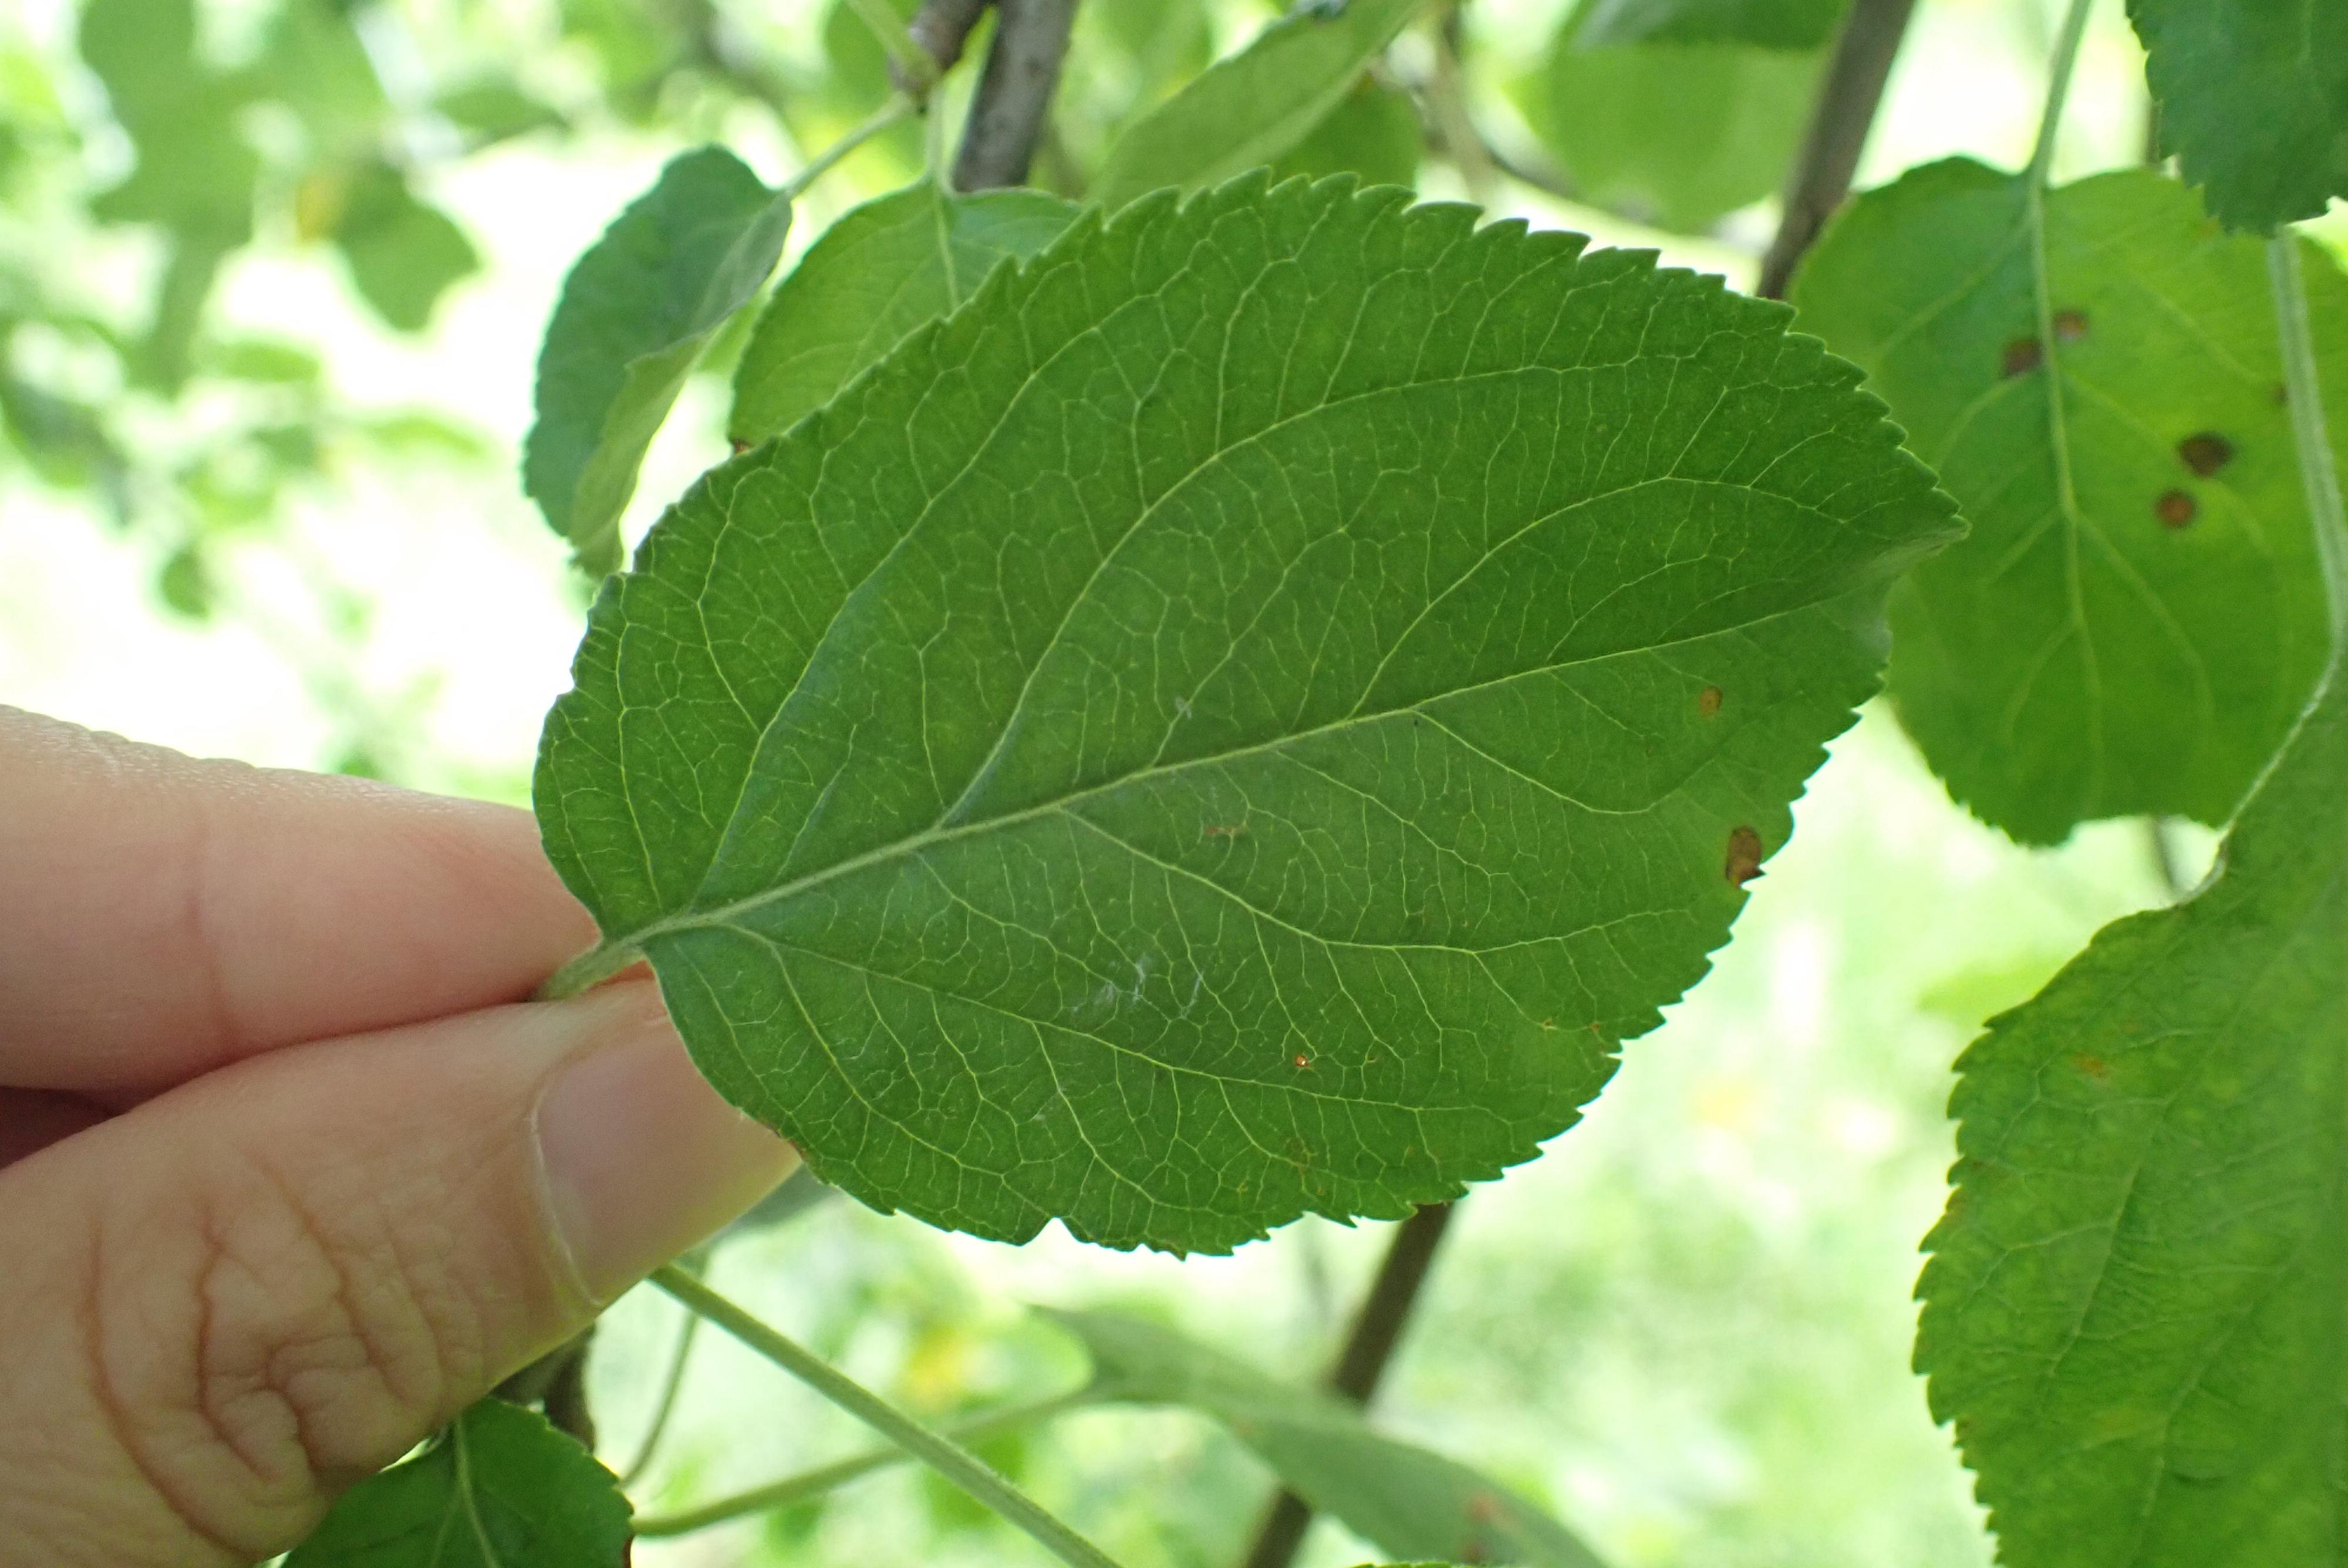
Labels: frog_eye_leaf_spot